Michaelsberg Abbey, Bamberg

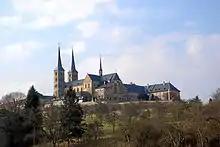
View of Michaelsberg from the Rose Garden of the New Residence

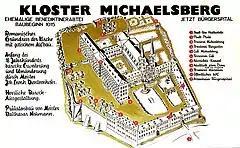
Sketch plan of the abbey precinct

Due to its exposed location on top of the hill, the former abbey buildings are visible from many places in Bamberg. The structures enhance the impact on the viewer by their bulk. The "Wirtschaftsgebäude" and living quarters built during the Baroque period from massive sandstone surround the substantial two-spired church. In turn they are enveloped by the terrace gardens which surround the abbey on three sides. The palace-like three-storied main wing faces north, towards the Main.